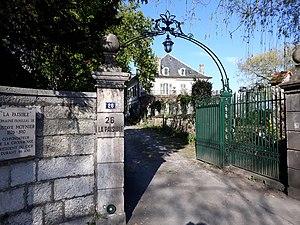
Villa ""La Paisible"" rue de Gex à Ferney Voltaire.(F) ancienne résidence de la famille de Gustave Moynier. (1826-1910)"
Louis Gabriel Gustave Moynier est un juriste suisse.